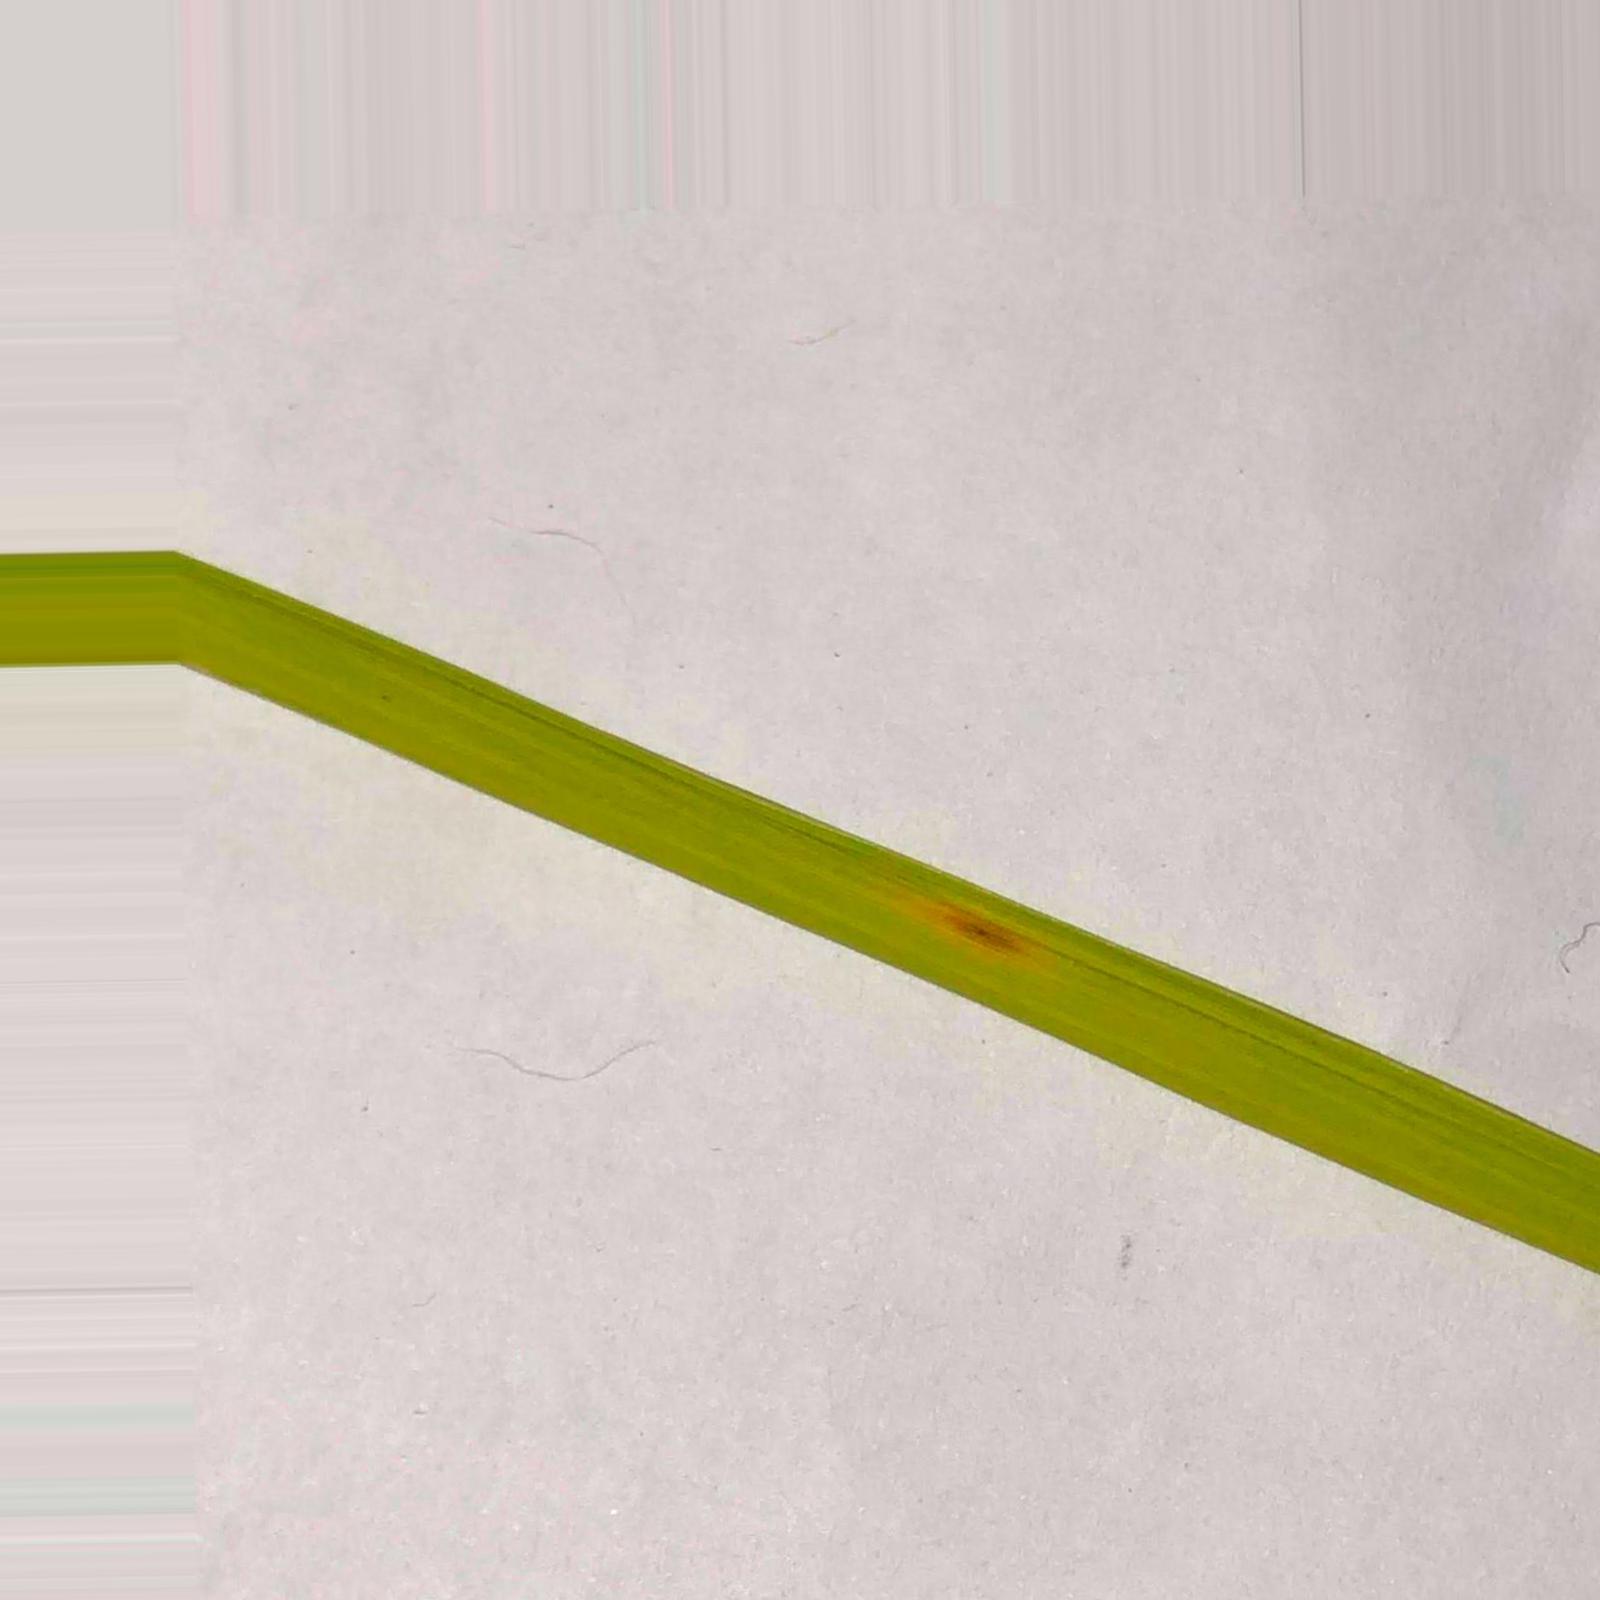
Nhãn: Bệnh Đốm Nâu ( Brown spot )